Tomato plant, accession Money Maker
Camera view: bottom (45 deg); turntable rotation: 210 degrees
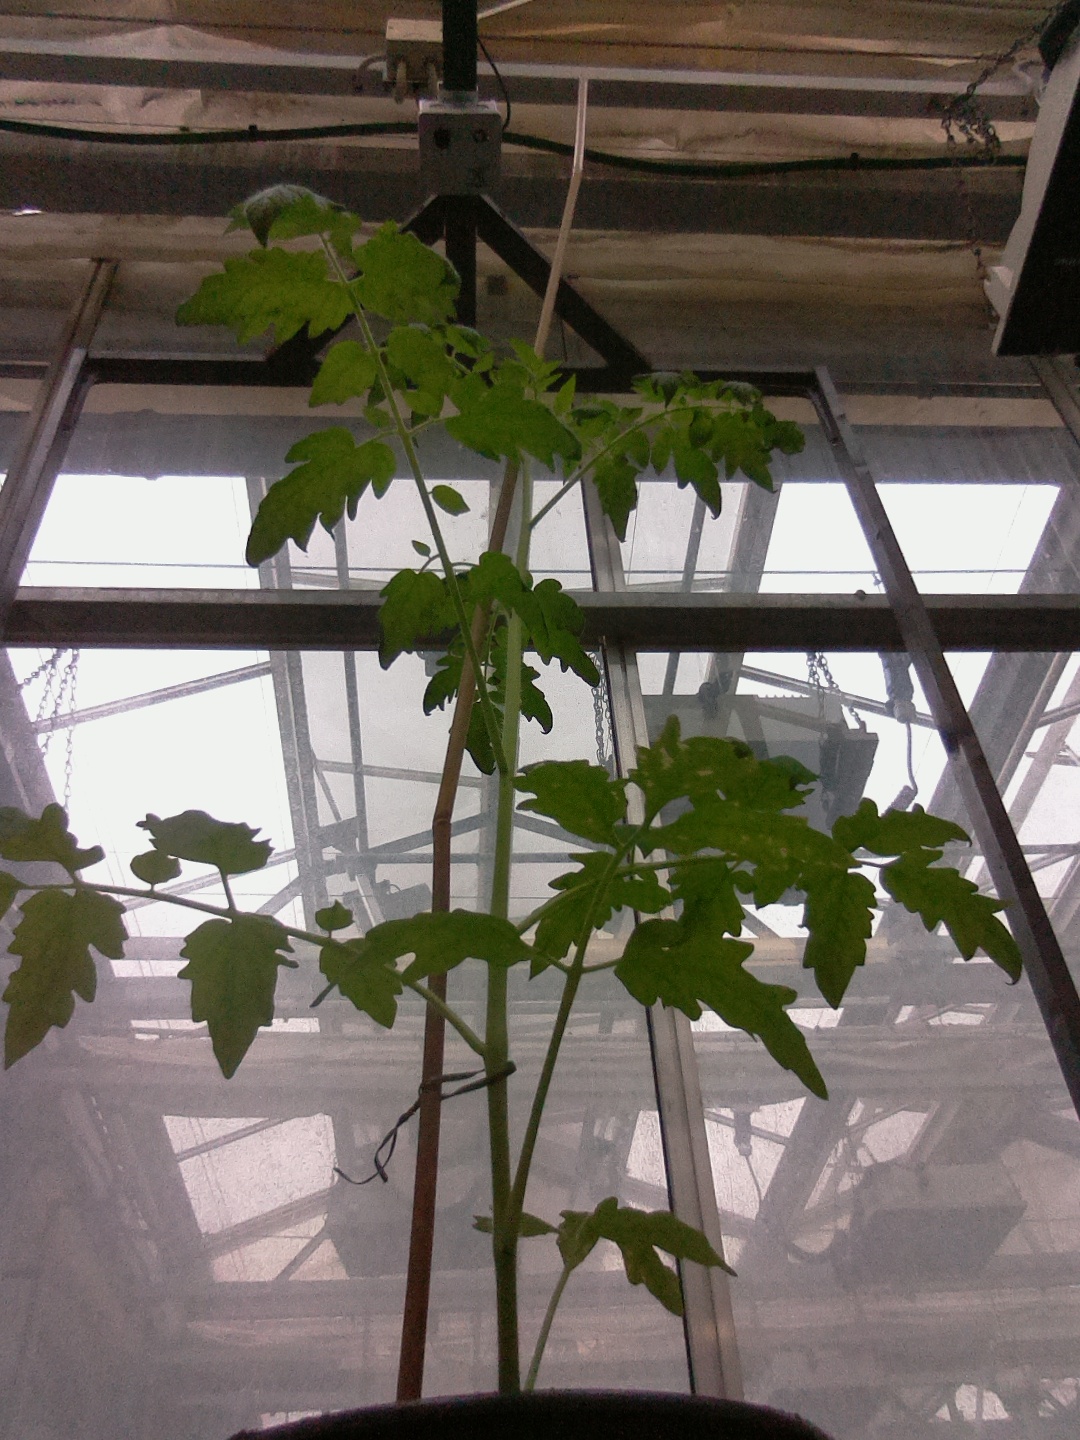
BBCH growth stage 14: 8 of true leaves visible